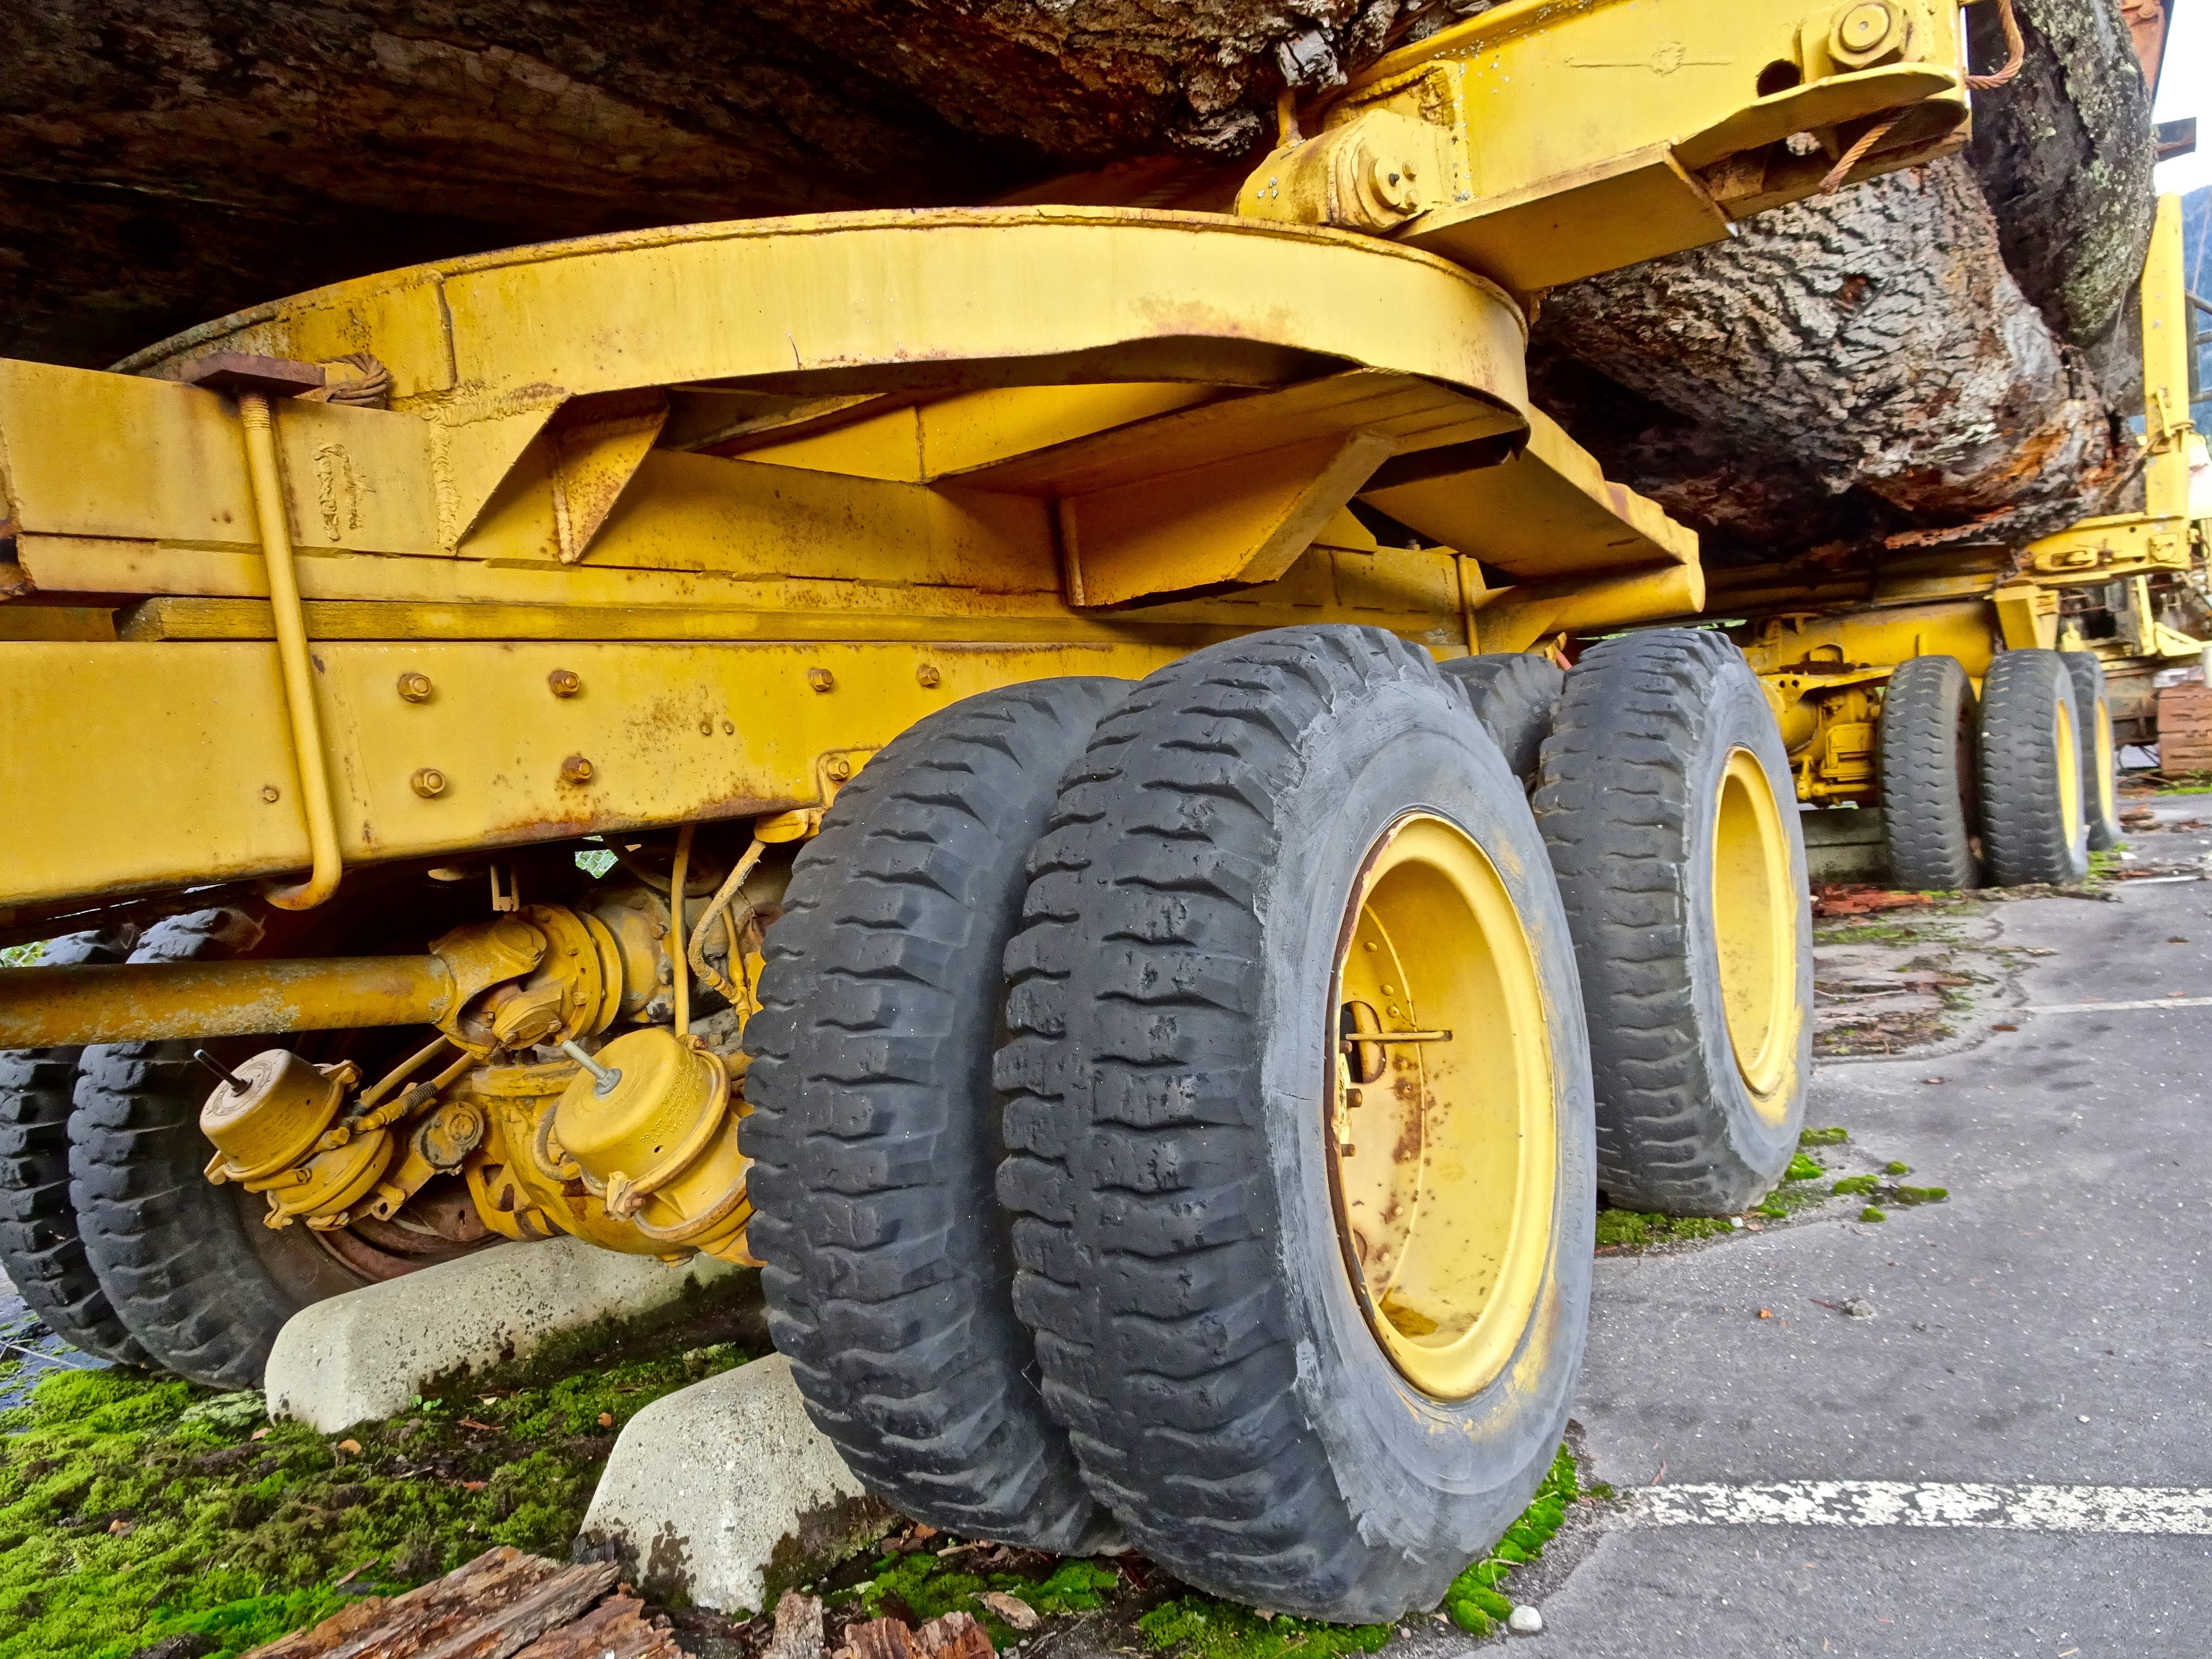
wood, tractor, wheel, asphalt, transport, pile, vehicle, equipment, soil, machine, bumper, bulldozer, moving, lorry, forestry, wheels, logging, trailer, agricultural machinery, construction equipment, land vehicle, log truck